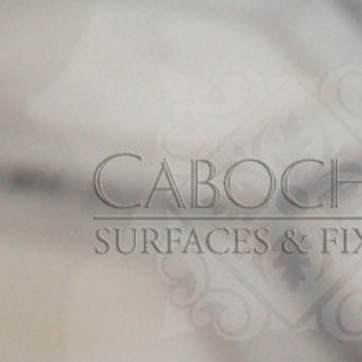
Material: tile